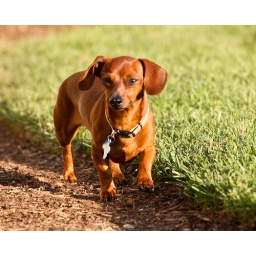
The dog running around in the backyard